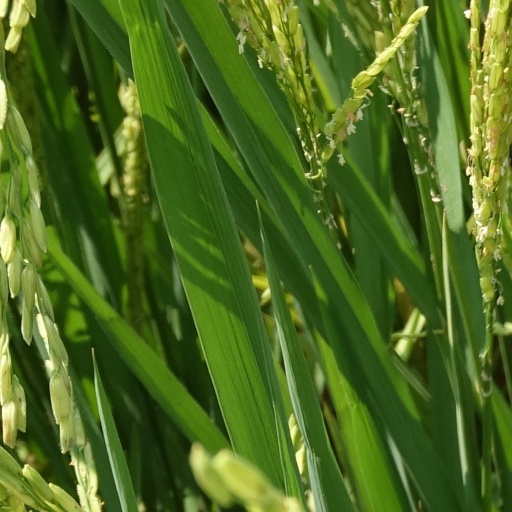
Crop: rice